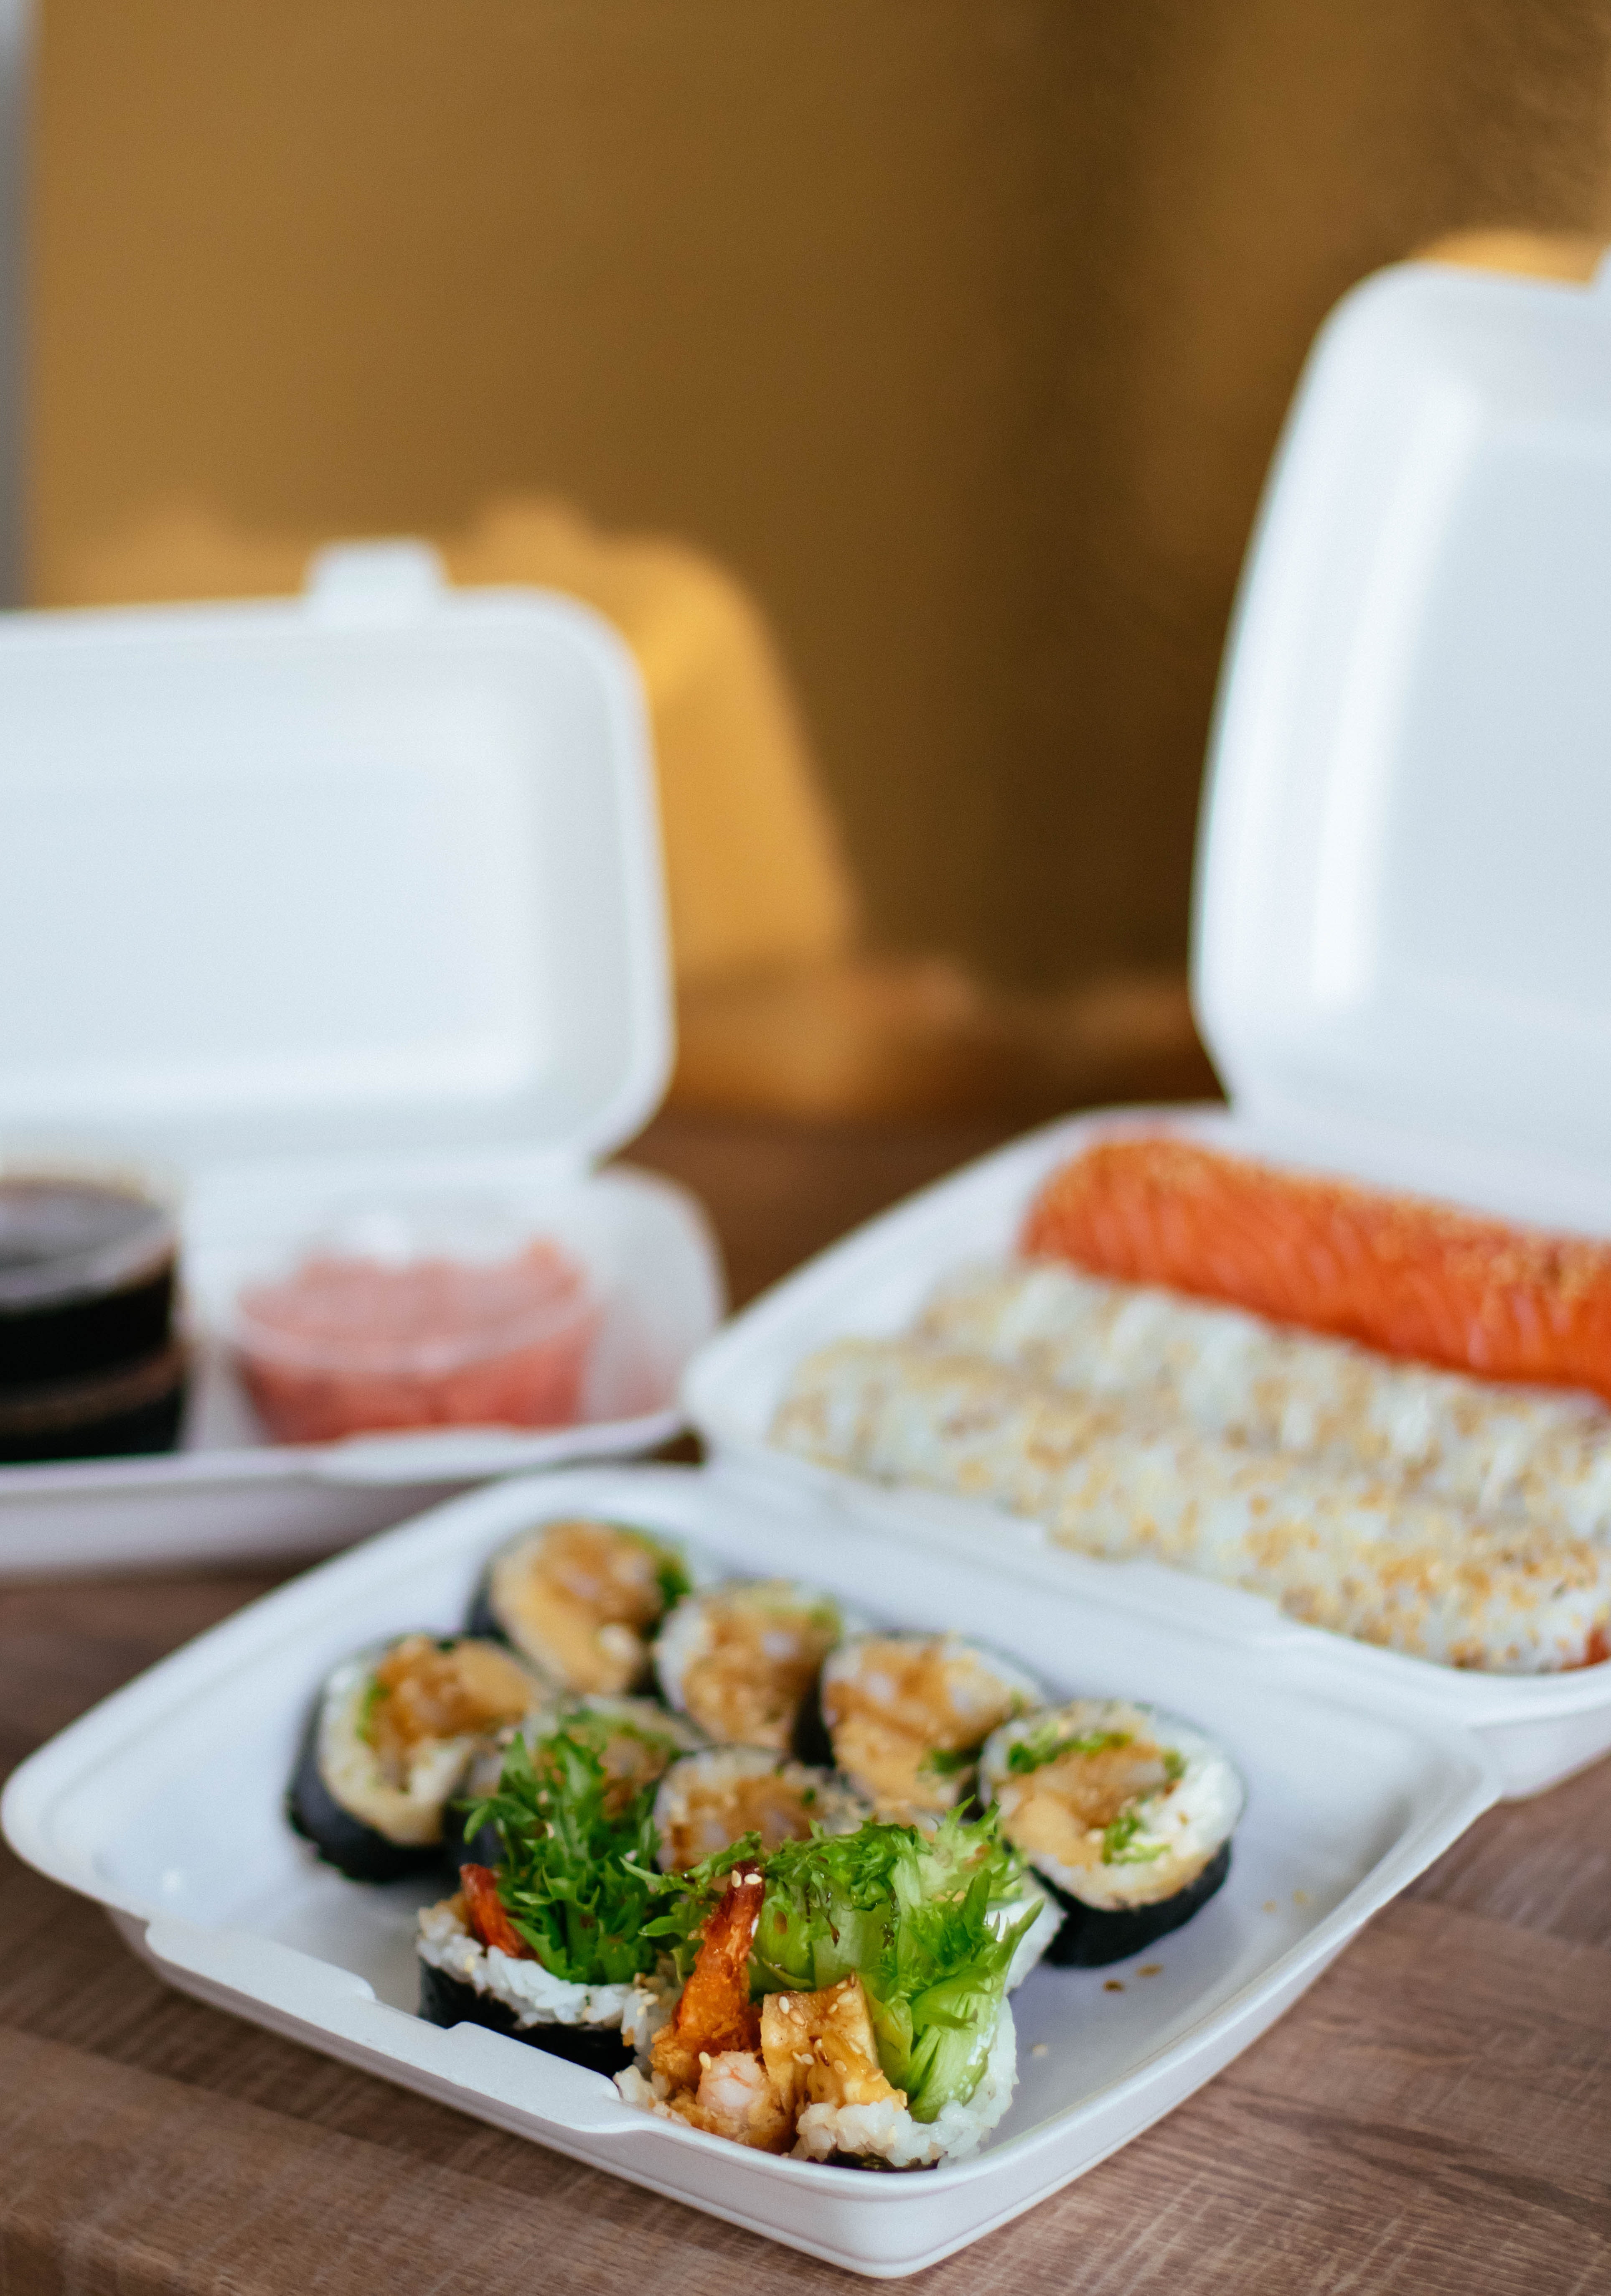
dish, food, cuisine, ingredient, meal, produce, la carte food, comfort food, finger food, vegetarian food, recipe, brunch, appetizer, lunch, side dish, breakfast, vegan nutrition, plate lunch, vegetable, tableware, platter, steamed rice